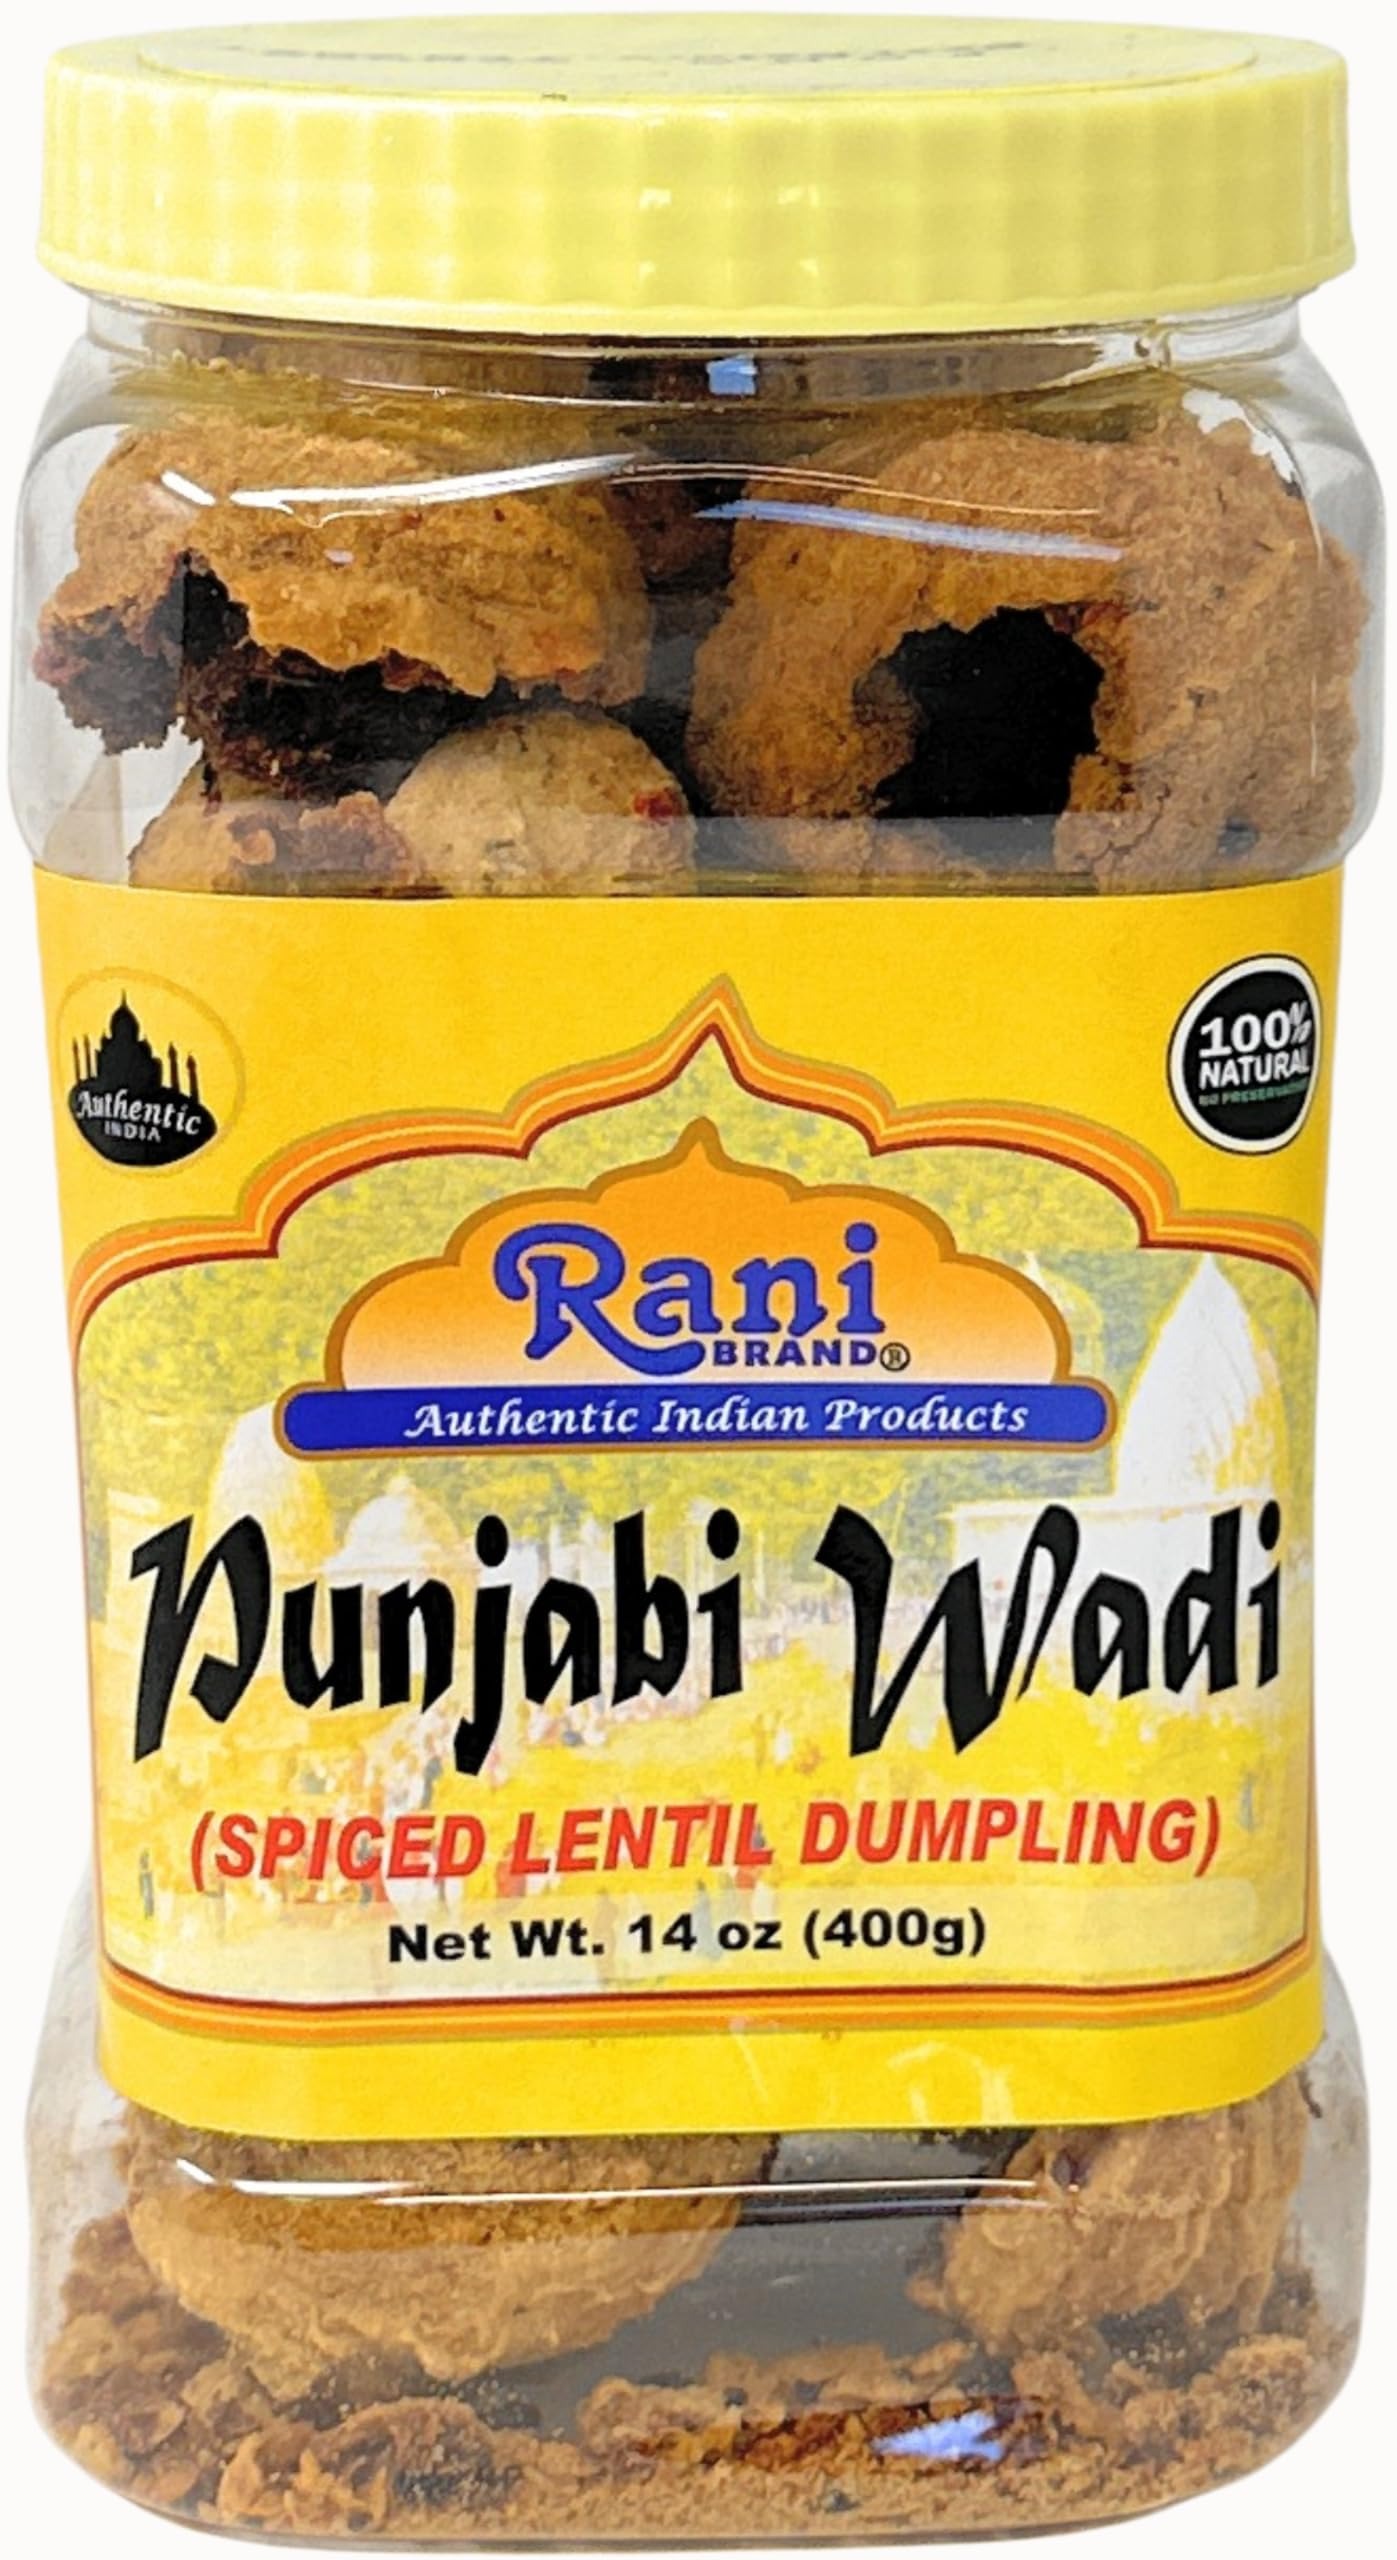
Item Name: Rani Punjabi Wadi (Vadi) Lentil Spiced Flour Balls 14oz (400g) PET Jar ~ High Protein, All Natural | Vegan | No Colors | Indian Origin
Bullet Point 1: You'll LOVE our Punjabi Vadi (Spiced Lentil Balls) Rani Brand--Here's Why:
Bullet Point 2: ❤️ 100% Natural, Non-GMO, No Colors, No Preservatives, Vegan, Gluten Friendly PREMIUM Gourmet Food Grade Dumplings.
Bullet Point 3: ❤️ Punjabi Wadi is also a great substitute for meat. Packed in a PET Jar.
Bullet Point 4: ❤️ Rani is a USA based company selling quality foods for over 40 years, buy with confidence!
Bullet Point 5: ❤️Net Wt. 14oz (400g) PET Jar, Authentic Indian Product, Product of India Alternative Name: (Indian) Vadi, Spiced Lentil Dumpling
Product Description: Punjabi Wadi is also called Wadiyan, are mildly spiced, deliciously flavoured sun dried dumplings made from lentils or pulses. They can be quickly rustled up and added to any dish. The wadi are slightly friend before adding to the rice giving them a very earthly flavour.
Value: 14.0
Unit: Ounce

Price: 12.99